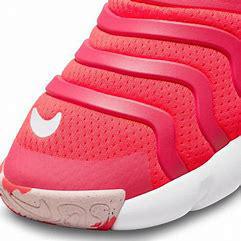
Brand: Nike
Model: Dynamo Go